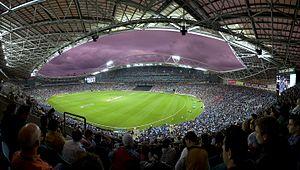
Sydney est la ville la plus peuplée d'Australie et du continent océanien, ainsi que la capitale de l'État de Nouvelle-Galles du Sud. Elle est située dans le Sud-Est du pays, sur les rives de la mer de Tasman. Avec une aire urbaine comprenant, en 2016, une population de 5,25 millions d'habitants sur près de 12 300 km², Sydney se place devant Melbourne et Brisbane pour ce qui est du nombre d'habitants. Ses habitants s'appellent les Sydneyites ou Sydneysiders en anglais et les Sydnéens en français.